34th (Cumberland) Regiment of Foot

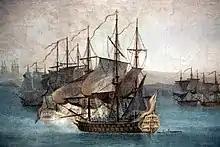
The French fleet at Menorca in 1756

Posted to Menorca in 1755, the regiment deployed a detachment of 26 officers, 29 sergeants, 19 Drummers, and 678 other ranks as part of Lord Blakeney's garrison (with the 4th, 23rd and 24th Regiments). As such they were besieged by a larger French force under Marshal Duke De Richelieu and retreated to Fort St Phillip. After a defence of two months' duration, at one point watching themselves being abandoned by the fleet under Admiral Byng, the British forces capitulated and retreated to Gibraltar. A second battalion was formed in 1757 to serve as marines. The regiment then took part in the raid on St Malo in June 1758, the raid on Cherbourg in August 1758 and the Battle of Saint Cast in September 1758.